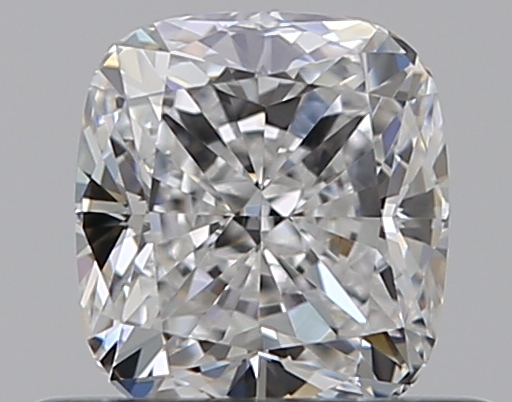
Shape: cushion
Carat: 0.53
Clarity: VVS2
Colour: D
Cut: EX
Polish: EX
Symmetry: VG
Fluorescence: F
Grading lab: GIA
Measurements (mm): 4.79 x 4.38 x 2.97